City of Greater Bendigo

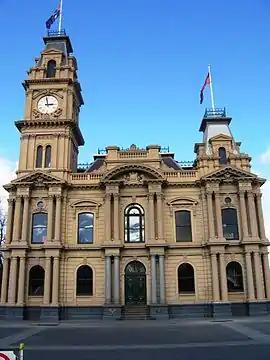
Bendigo Town Hall

The council is composed of nine single member wards. The most recent election was held in October 2024.